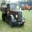
Label: truck